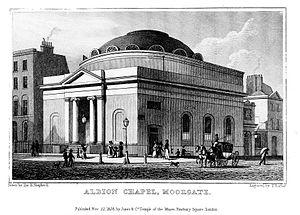
La chapelle d'Albion est un ancien édifice religieux de Londres, dont le culte était celui des presbytériens écossais. Ouverte en 1816, elle est le pendant de la chapelle de Finsbury. Elle est démolie en 1879.